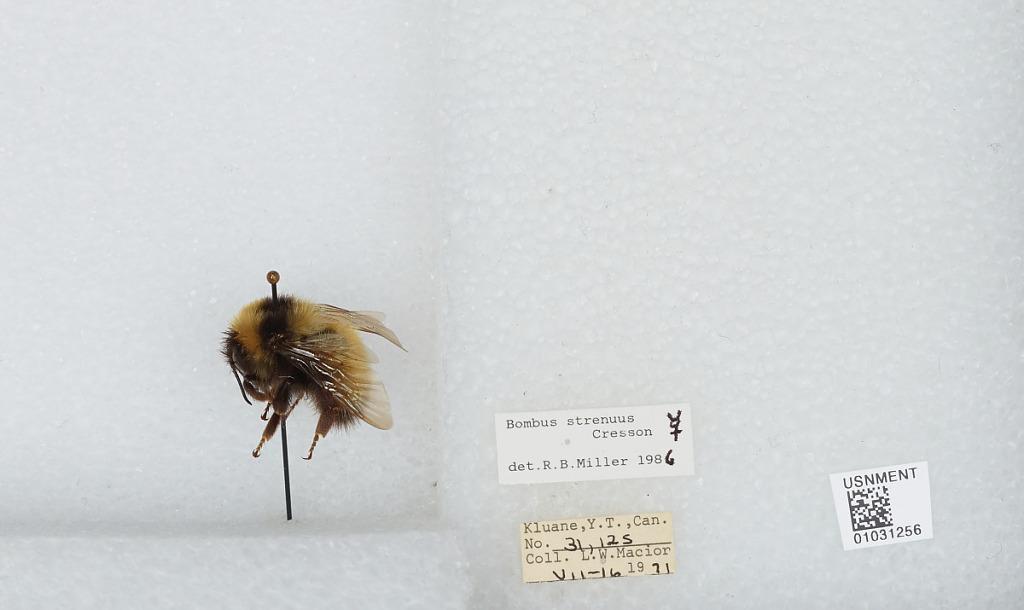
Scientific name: Bombus (Alpinobombus) neoboreus Sladen
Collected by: L. Macior
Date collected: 1971-7-16
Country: Canada
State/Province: Yukon Territory
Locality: Kluane
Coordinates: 60.75, -139.5
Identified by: Miller, R. B.